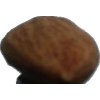
Label: Almonds 1